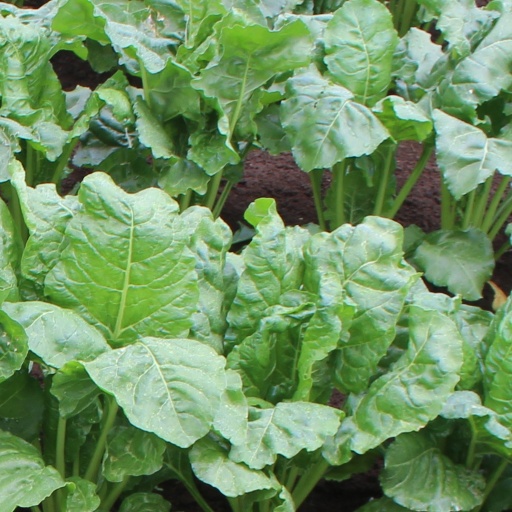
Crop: sugar beet